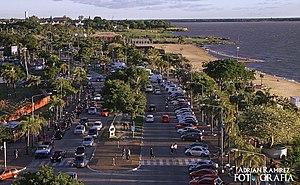
La province de Corrientes est une province du nord-est de l'Argentine, dont la capitale est la ville de Corrientes. Au nord comme à l'ouest elle est délimitée par le Río Paraná, qui la sépare du Paraguay et des provinces du Chaco et de Santa Fe ; sa frontière orientale est constituée par le río Uruguay, qui la sépare de la République d'Uruguay et du Brésil ; les rivières Guayquiraró et Mocoretá délimitent sa frontière sud avec la province d'Entre Ríos. Au nord-est se trouve sa seule frontière artificielle, qui la sépare de la province de Misiones.